Jean Hill

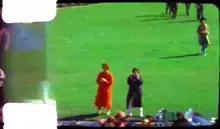
Jean Hill (left) and Mary Moorman (right) as captured in Frame 298 of the Zapruder film, less than one second before the fatal head shot.

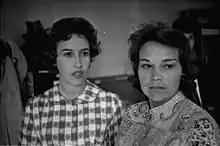
Hill and Moorman as photographed on the day of the assassination.

Hill was present along with her friend Mary Moorman across from the grassy knoll, and was one of the very nearest witnesses to the presidential limousine when shots were fired at President Kennedy. Moorman can be seen in the Zapruder film taking pictures, which Hill stated were later taken and bleached out by unknown parties. At Zapruder frame 313, when Kennedy was shot in the head, Hill was only 21 feet (6.4 m) away, leftward, and slightly behind him. In her Warren Commission testimony, she stated that a Secret Service agent told her right after the attack that another Secret Service agent, watching from the courthouse, saw a bullet strike "at my feet" and kick up debris. Hill was also one of several witnesses who stated that at the end of the assassination they saw smoke lingering near the grassy knoll picket fence corner.